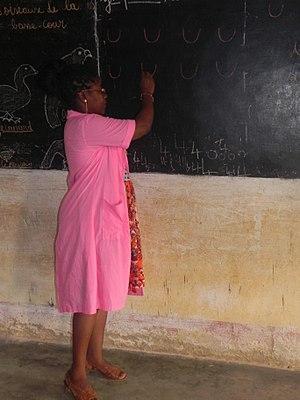
Édéa est une communauté urbaine du Cameroun située dans la région du Littoral, sur le fleuve Sanaga et le long du transcamerounais, le chemin de fer reliant Douala à Yaoundé. C'est le chef-lieu du département de la Sanaga-Maritime.